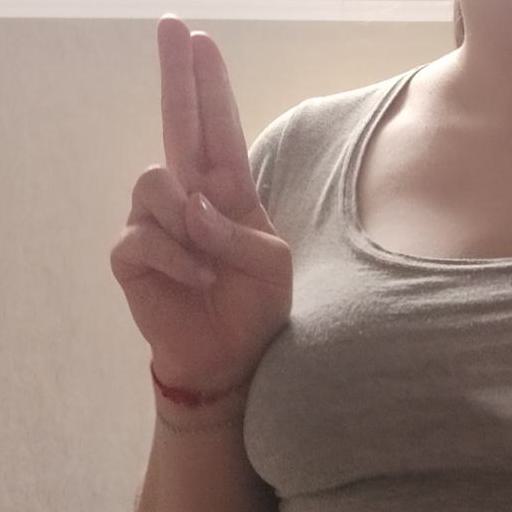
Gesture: two_up